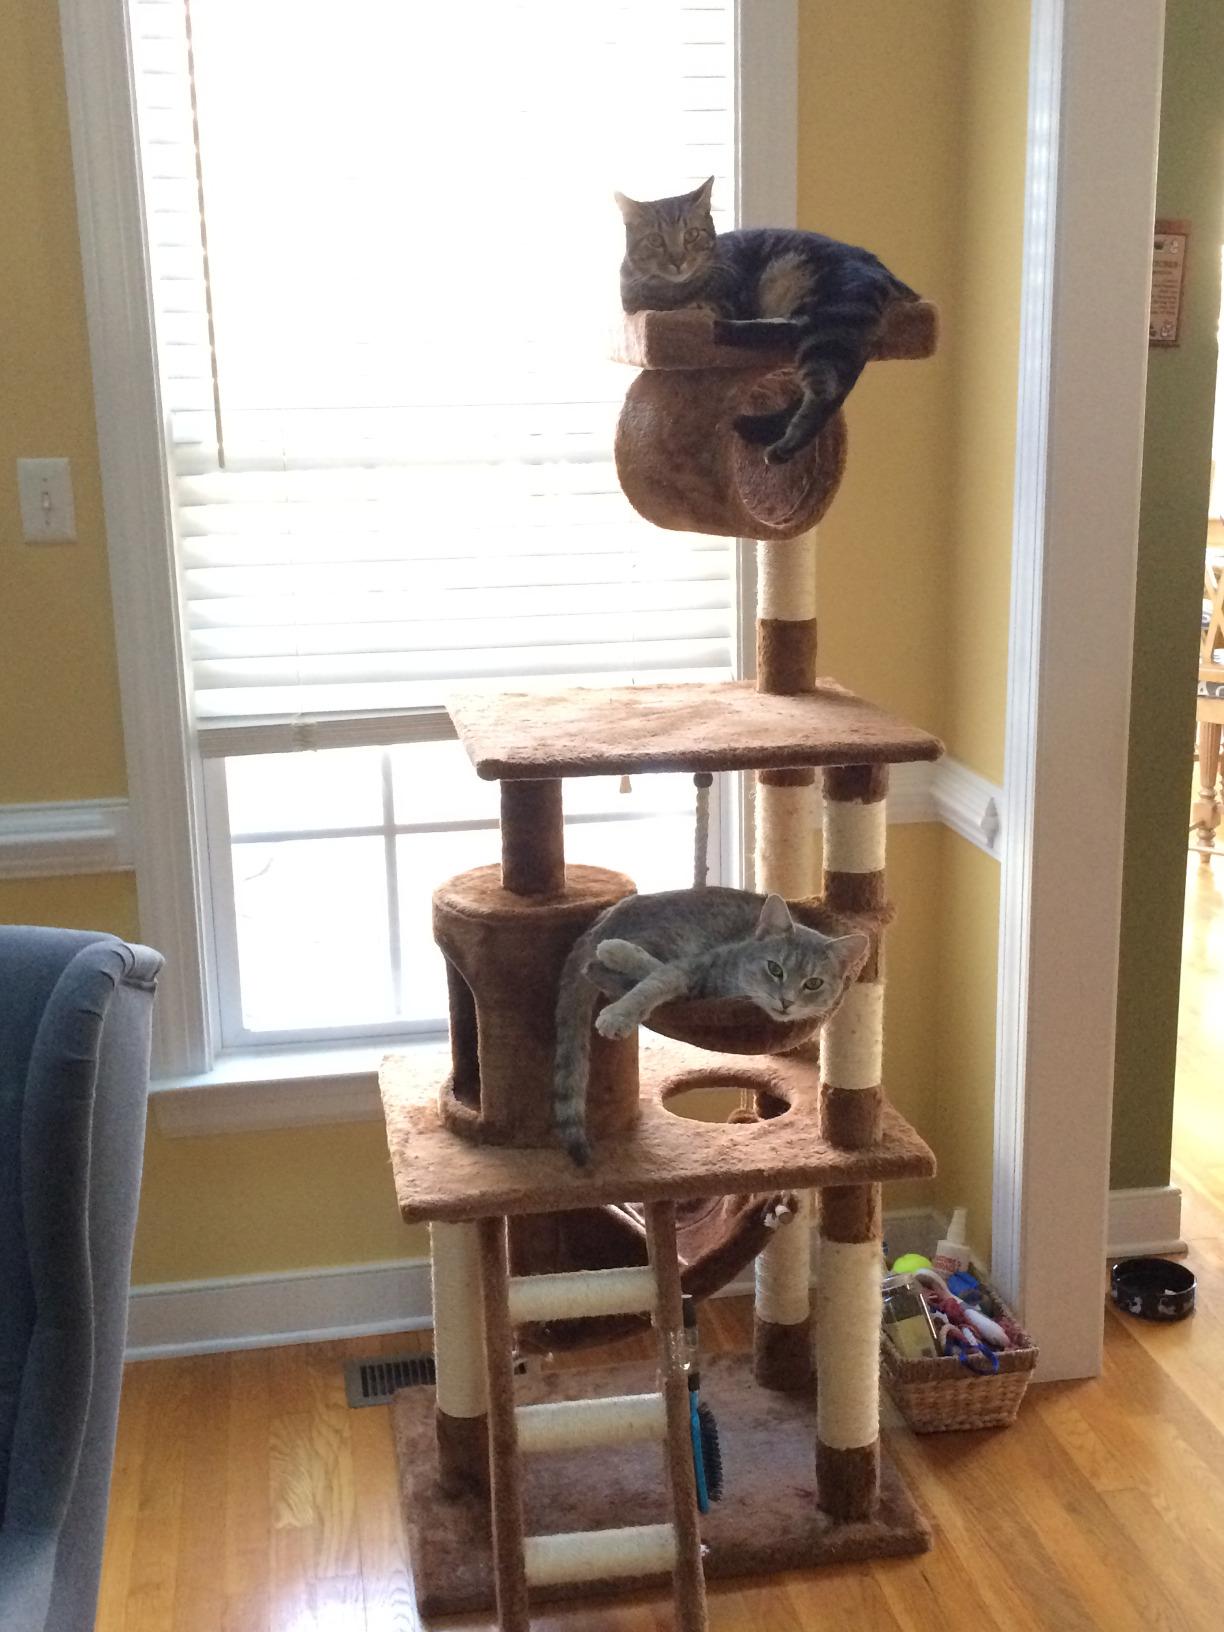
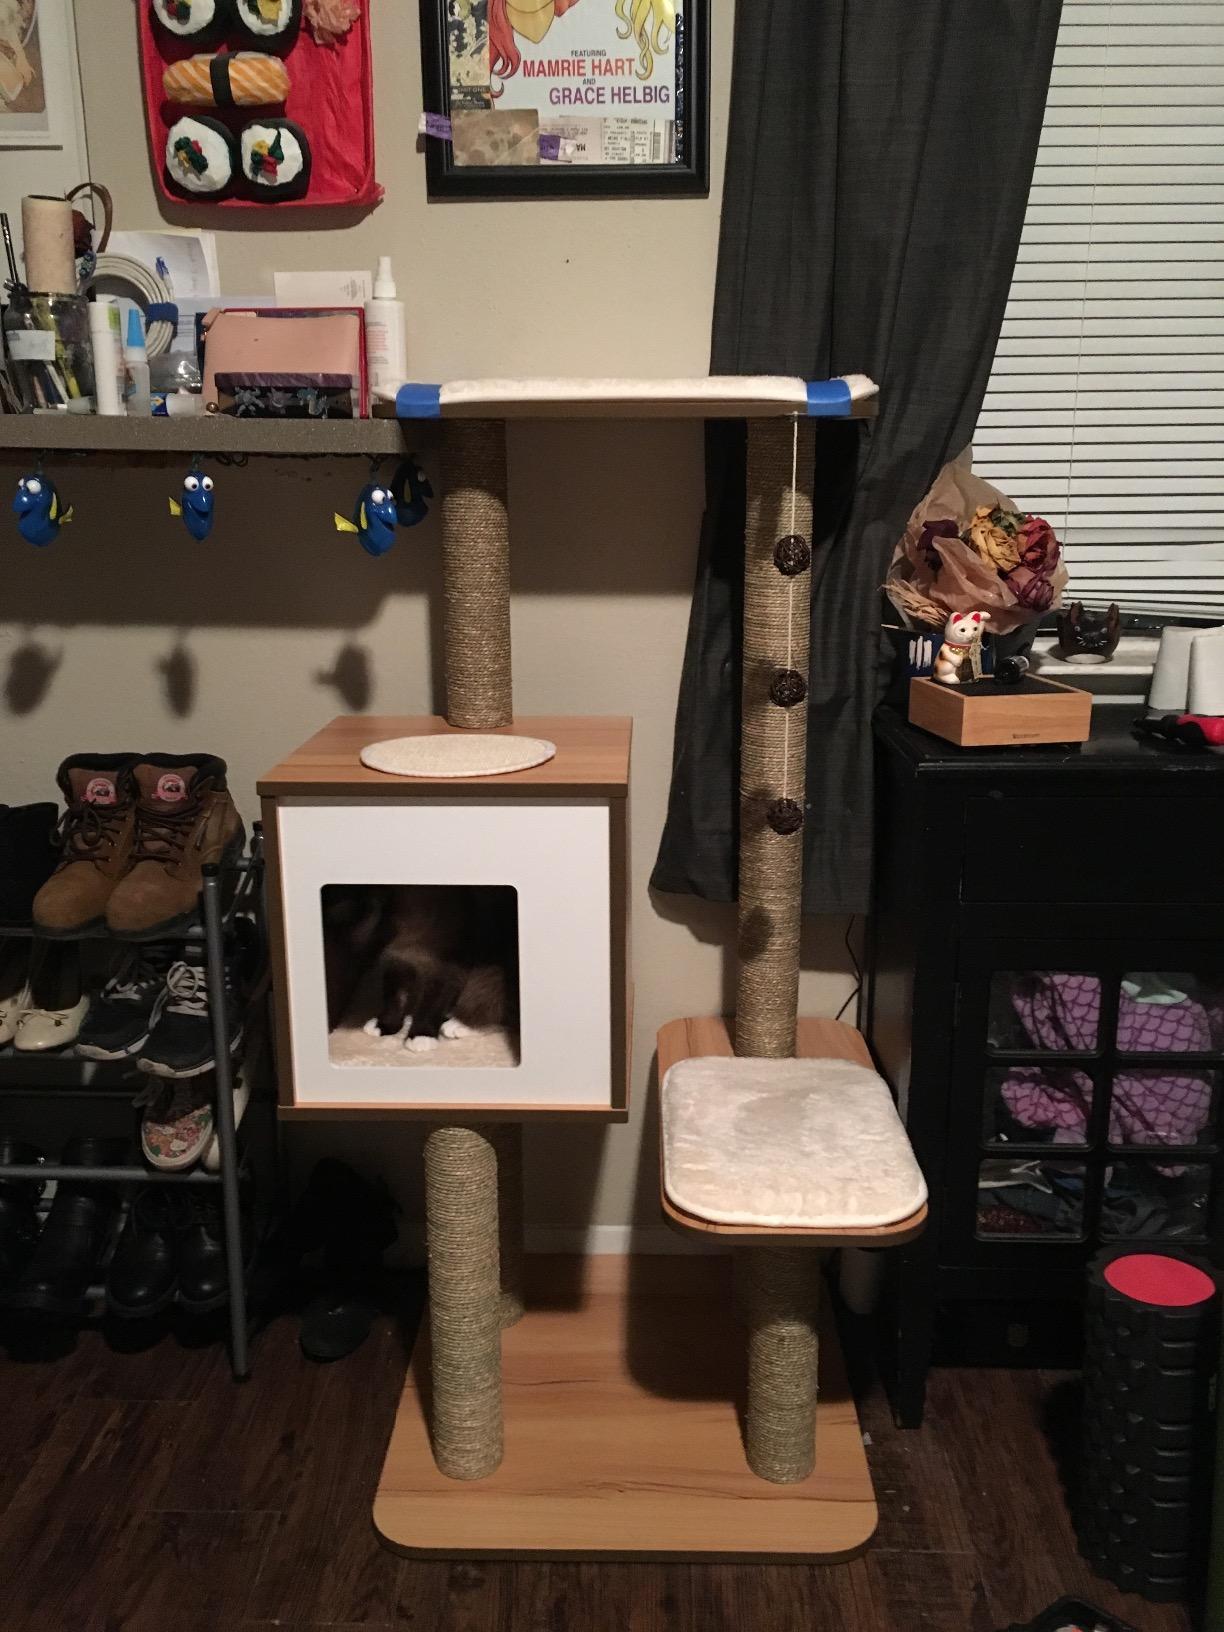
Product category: items_cat tree
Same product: no